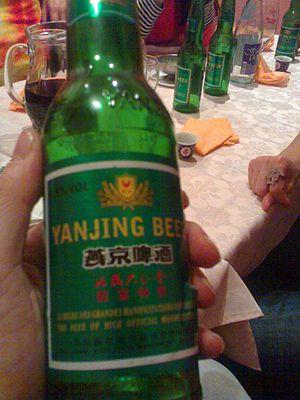
La Beijing Yanjing Beer Company Limited est une brasserie produisant notamment la bière Yanjing à Pékin en Chine. Cette entreprise est la dernière brasserie d'État de la République Populaire de Chine.